Franck Ribéry

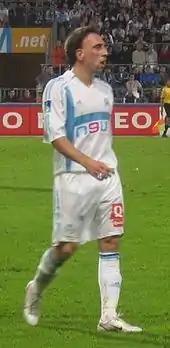
Ribéry playing for Marseille against Lille in October 2005

In July 2005, FIFA ruled in favour of Ribéry and dismissed Galatasaray's claims of the player being at fault. In response, the Turkish club announced their decision to challenge FIFA's ruling by appealing to the international Court of Arbitration for Sport. On 25 April 2007, their appeal was dismissed by the court, who declared in a statement that Ribéry had terminated his contract with the Turkish club at the end of the 2004–05 season on just grounds, and that Galatasaray was therefore not entitled to any compensation. Galatasaray had sought €10 million in compensation from Marseille.